Biological data visualization

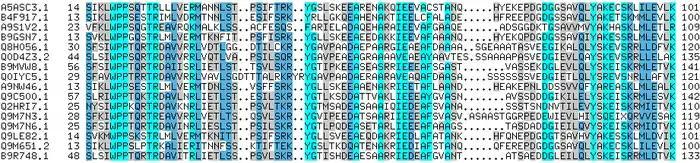
A multiple sequence alignment of the WPP domain. Source: Wikipedia Commons, the free media repository. Retrieved April 20, 2024, from https://commons.wikimedia.org/wiki/File:WPP_domain_alignment.PNG

Sequence alignment visualization plays a crucial role in bioinformatics and genomics by enabling researchers to interpret and analyze complex genetic data effectively. Visualizing sequence alignments allows for the identification of similarities, differences, conserved regions, and evolutionary patterns within DNA or protein sequences, aiding in understanding genetic relationships, functional elements, and evolutionary processes. Sequence alignment visualization is essential for several reasons: